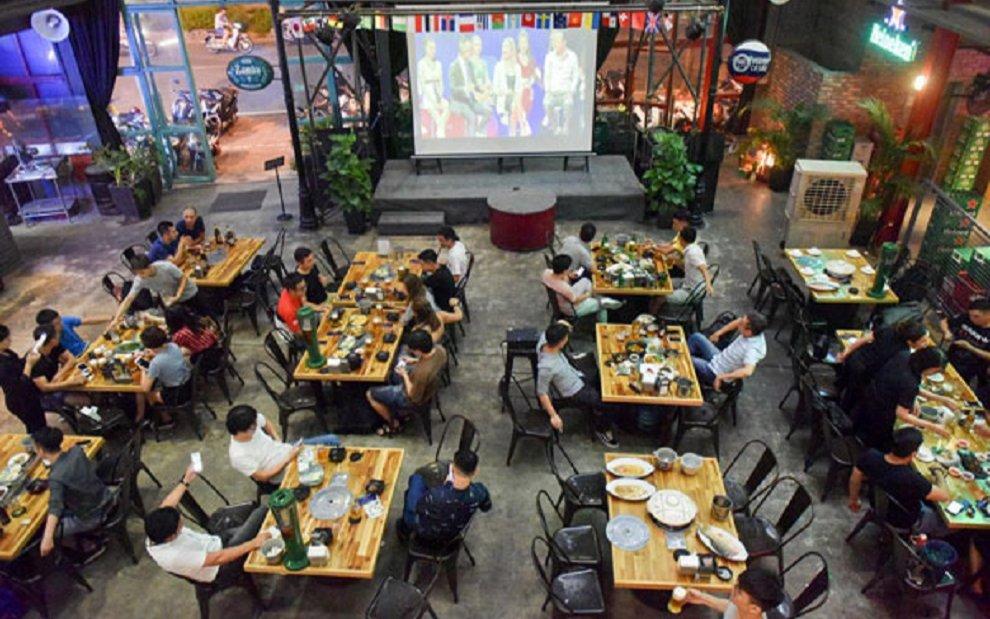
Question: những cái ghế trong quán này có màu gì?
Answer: những cái ghế trong quán này có màu đen